Chamorro people

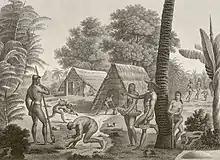
Village scene depicting caste differences, 1819. Apart from the man at the far left, all men and women are depicted as fully nude.

According to early Chamorro legend, the world was created by a twin brother and sister, Puntan and Fu'uña. As he lay dying, Puntan instructed his sister Fu'uña to make his body into the ingredients of the universe. She used his eyes to create the Sun and Moon, his eyebrows to make rainbows, and most of the rest of his parts into various features of the Earth. Once her work was complete, she descended on an island called "Guåhan", and transformed herself into a giant rock. This rock split, and from it emerged all human beings. Some believe that this rock was once located at the site of a church in Agat, while others believe it is the phallic-shaped "Laso de Fua" located in Fouha Bay in Umatac.